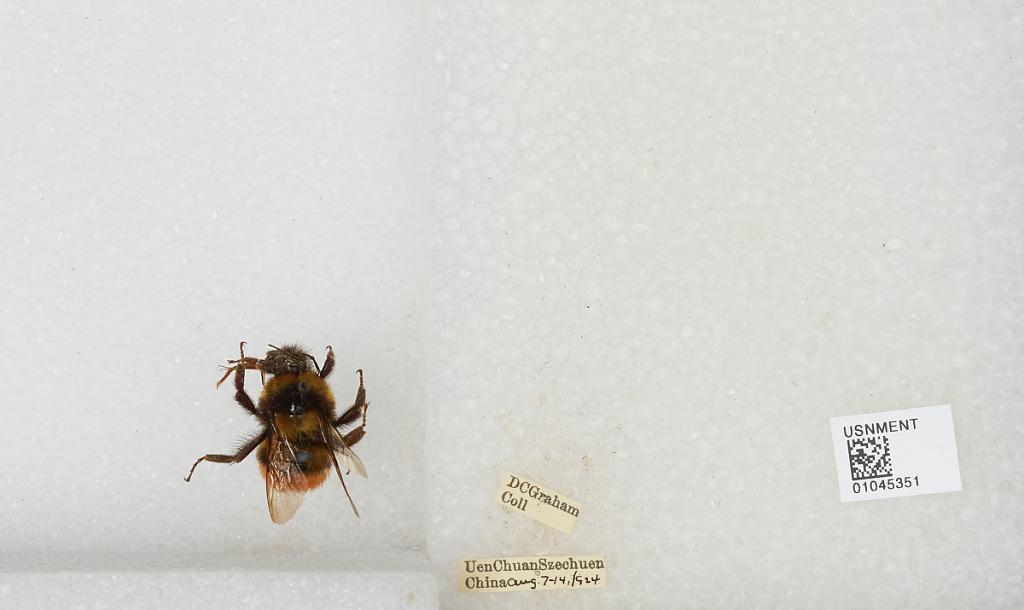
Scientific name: Bombus sp.
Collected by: D. Graham
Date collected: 1924-8-7
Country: China
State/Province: Sichuan
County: Wenchuan Xian
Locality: Wenchuan